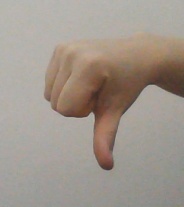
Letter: waw